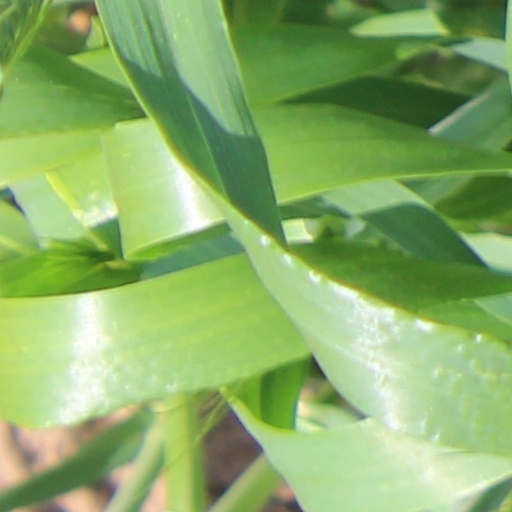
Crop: wheat